Self-Strengthening Movement

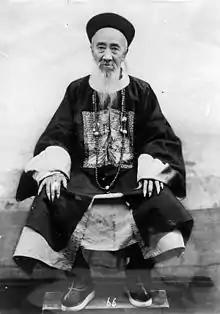
Zhang Zhidong the creator of the Hanyang Arsenal and associated Ironworks.

Kenneth Walker criticized the emphasis placed on cultural conservatism as a factor in delaying the industrialization of China, pointing out that Sheng Xuanhuai and his fellow early industrialists were capable, accomplished businessmen who generated much profit from their operations. He considers them to have merely abided by the principle of increasing risk in calculating liquidity, capital replacement funds, short-term and long-term expectations, while their enterprises remained highly successful commercially. While these early industrialists had political ambitions as scholar-officials, and occasionally spent their funds on disaster relief, it is pointed out that so did the contemporary British factory owners. He postulated that the slow advancement of industrialization was instead primarily due to the modern industrial efforts' size relative to the expanse of China.